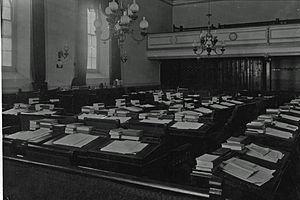
Bloemfontein est une ville d'Afrique du Sud et traditionnellement la capitale judiciaire du pays depuis 1910 jusqu'à l'instauration de la Cour constitutionnelle d'Afrique du Sud, à Johannesbourg. Elle fut également la capitale de la république boer de l'État libre d'Orange de 1854 à 1902, celle de la colonie de la rivière Orange de 1902 à 1910 puis le chef-lieu de la province de l'état libre d'Orange au sein du dominion de l'union de l'Afrique du Sud et de la république d'Afrique du Sud.